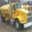
Label: truck